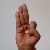
The image shows a hand gesture representing the letter 'F' in Indian Sign Language.